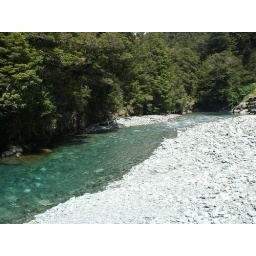
The turquoise coloured River Haast near the Fantail Falls. The water was crystal clear in a beautiful rainforest/bush setting.